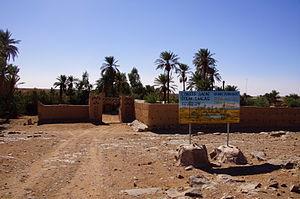
Le parc national d'Iriqui fait partie des parcs nationaux du Maroc et s'étend sur une superficie de 123 000 hectares. C'est un parc saharien créé en 1994 pour les espèces désertiques.